Thelma Cudlipp

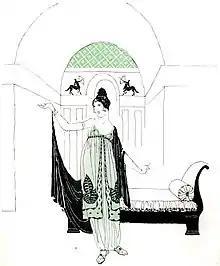
"Mme. Geraldine Farrar in Greek Costume as Thaïs" / Thelma Cudlipp frontispiece Woman as Decoration / Emily Burbank (New York: Dodd, Mead and Company, 1917)

In England, Cudlipp continued her training in art, winning but not accepting a Royal Academy scholarship. When she returned to the U.S., she took lessons from Kenneth Hayes Miller, one of Dreiser's friends. She became well known as an illustrator for various newspapers and magazines, such as "Harper's", "The Century Magazine", "McClure's", and "The Saturday Evening Post". In addition to her own work, she developed an interest in pre-Columbian sculpture, which she collected and promoted through lectures. She later developed a friendship with Dreiser, but it was not of a romantic nature. They exchanged letters with each other until Dreiser's death.